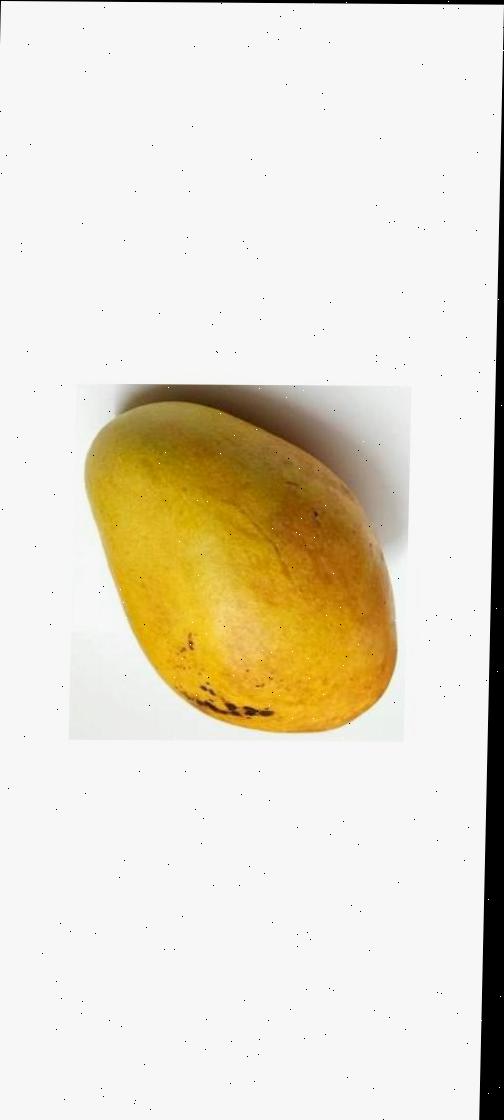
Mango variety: Bari-11